US Army Radio Receiving Station, Capalaba

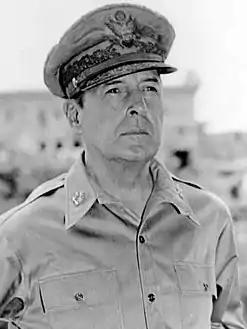
General Douglas MacArthur

The former US Army Radio Receiving Station consists of two small buildings and the location of a rhombic radio aerial array in a large, lightly-forested property is located in the suburb of Birkdale, approximately south-east of the Brisbane CBD. Originally farmland, the site was requisitioned by the United States of America (US) Army during World War II (WWII) for the establishment of a vital radio receiving station. Constructed in early 1943 by the US Signal Corps, it became an integral part of the South West Pacific Area (SWPA) Campaign General Headquarters' communications network, under the direction of US Supreme Commander, General Douglas MacArthur. As part of the then technologically advanced global Army Command and Administration Network (ACAN), the US Army Radio Receiving Station was one of the main centres for radio communications during the South West Pacific campaign. The station worked in conjunction with the Hemmant Transmitting Station, located north-west. At war's end, the Australian Post Master General's Department (PMG) took over the station. It continued to be used as a radio receiving and frequency testing facility until its closure in 2017.